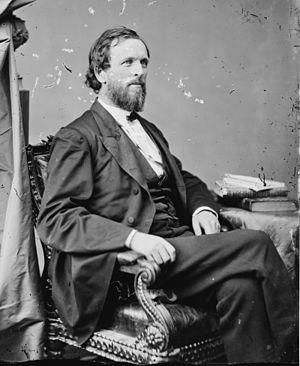
Depuis son admission à l'Union, le 15 juin 1836, l'État de l'Arkansas élit deux sénateurs, membres du Sénat fédéral.